Voulez-vous coucher avec God?

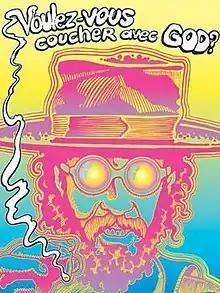

Voulez-vous coucher avec God? ("Do you want to sleep with God?") is a 1972 Canadian experimental film directed by Jack Christie and Michael Hirsh. Combining live-action and animation, the film is heavily steeped in late 1960s - early 1970s counterculture and features of a soundtrack of popular music from the period. It tells the story of a bigoted and war-crazed God, portrayed by Tuli Kupferberg, who sends an angel down to Earth to become President of the United States, leading to chaos.